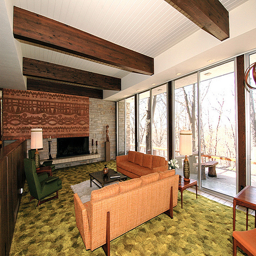
A retro style family room with an L couch
A living room with a lot of furniture and big windows
a living room with a big long couch in the middle
A clean living room with a couch and chairs.
A room with couches, a rug, tables and chairs in it.